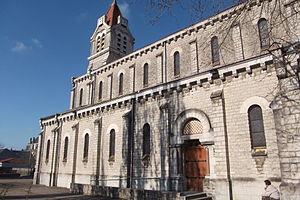
L'Église du Sacré-Cœur de Vesoul
Le Quartier du Boulevard est le quartier sud de Vesoul, préfecture de la Haute-Saône. Il s'agit d'un quartier principalement résidentiel.
L'église du Sacré-Cœur de Vesoul est une église catholique de style néo-byzantin située dans le quartier Jean Jaurès-Petit-Banque, à Vesoul, dans la Haute-Saône.